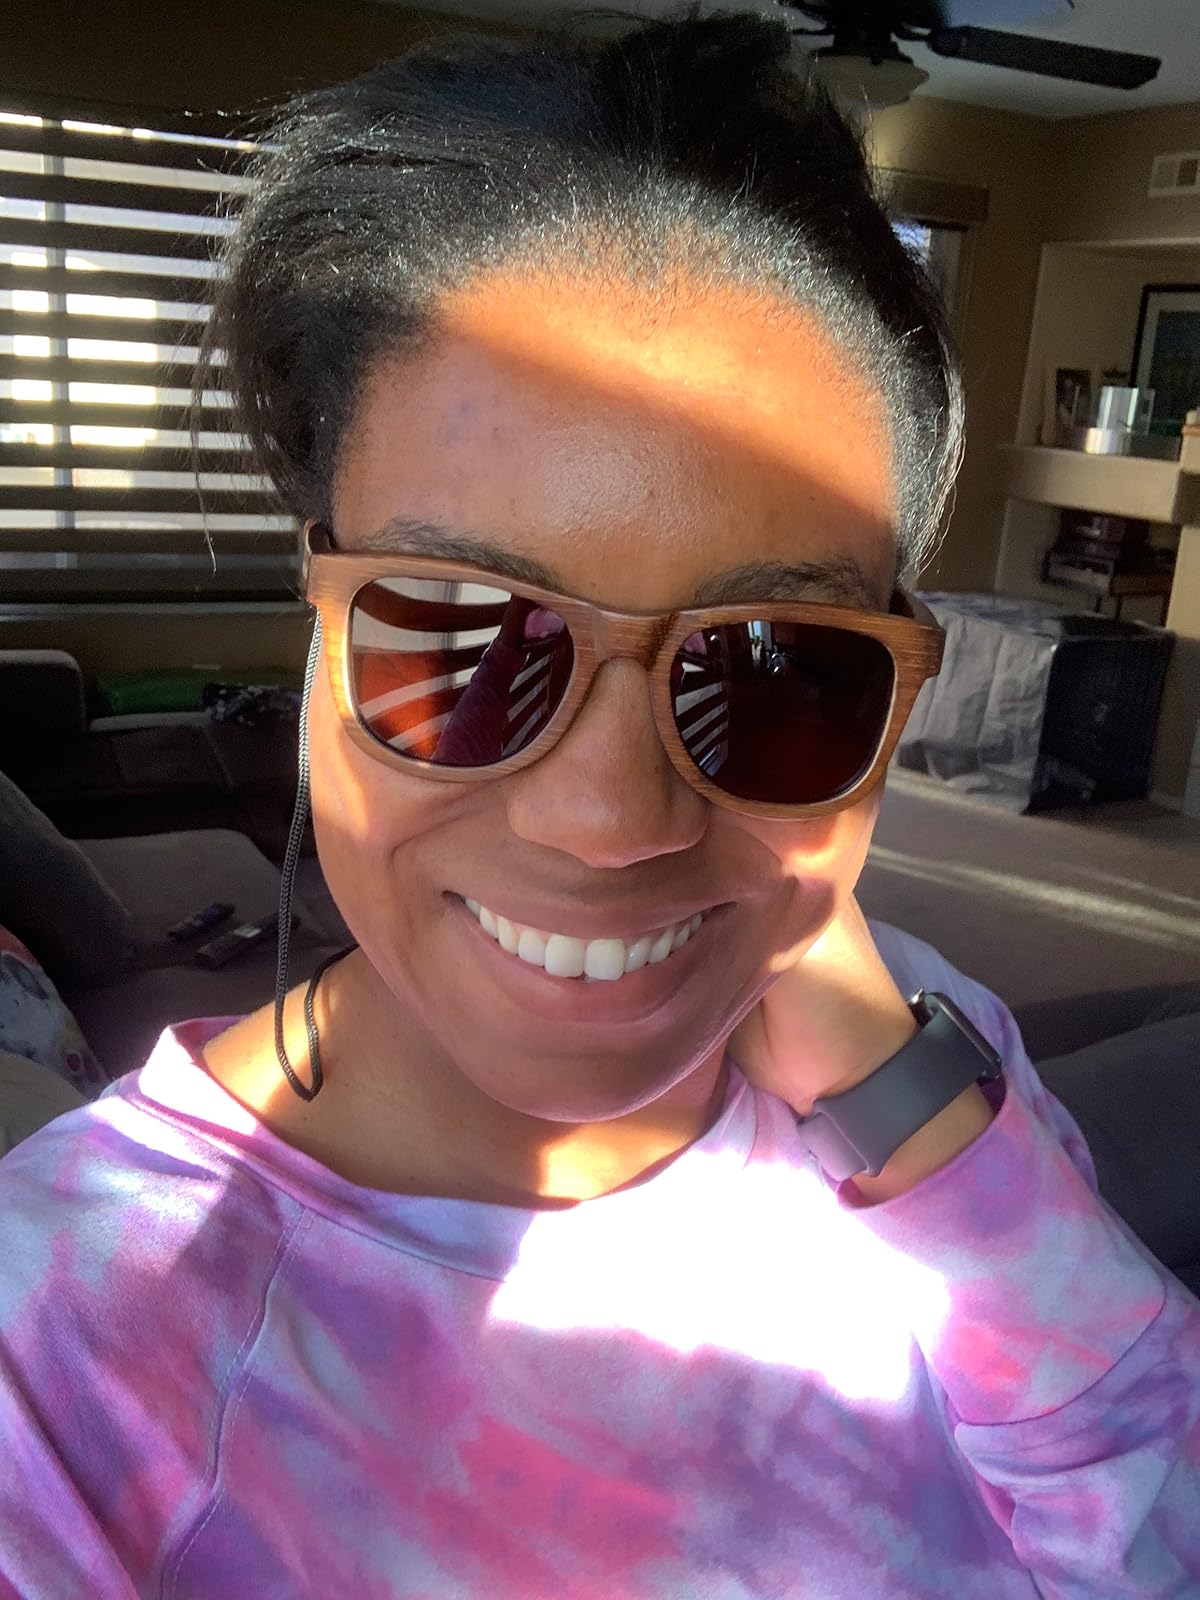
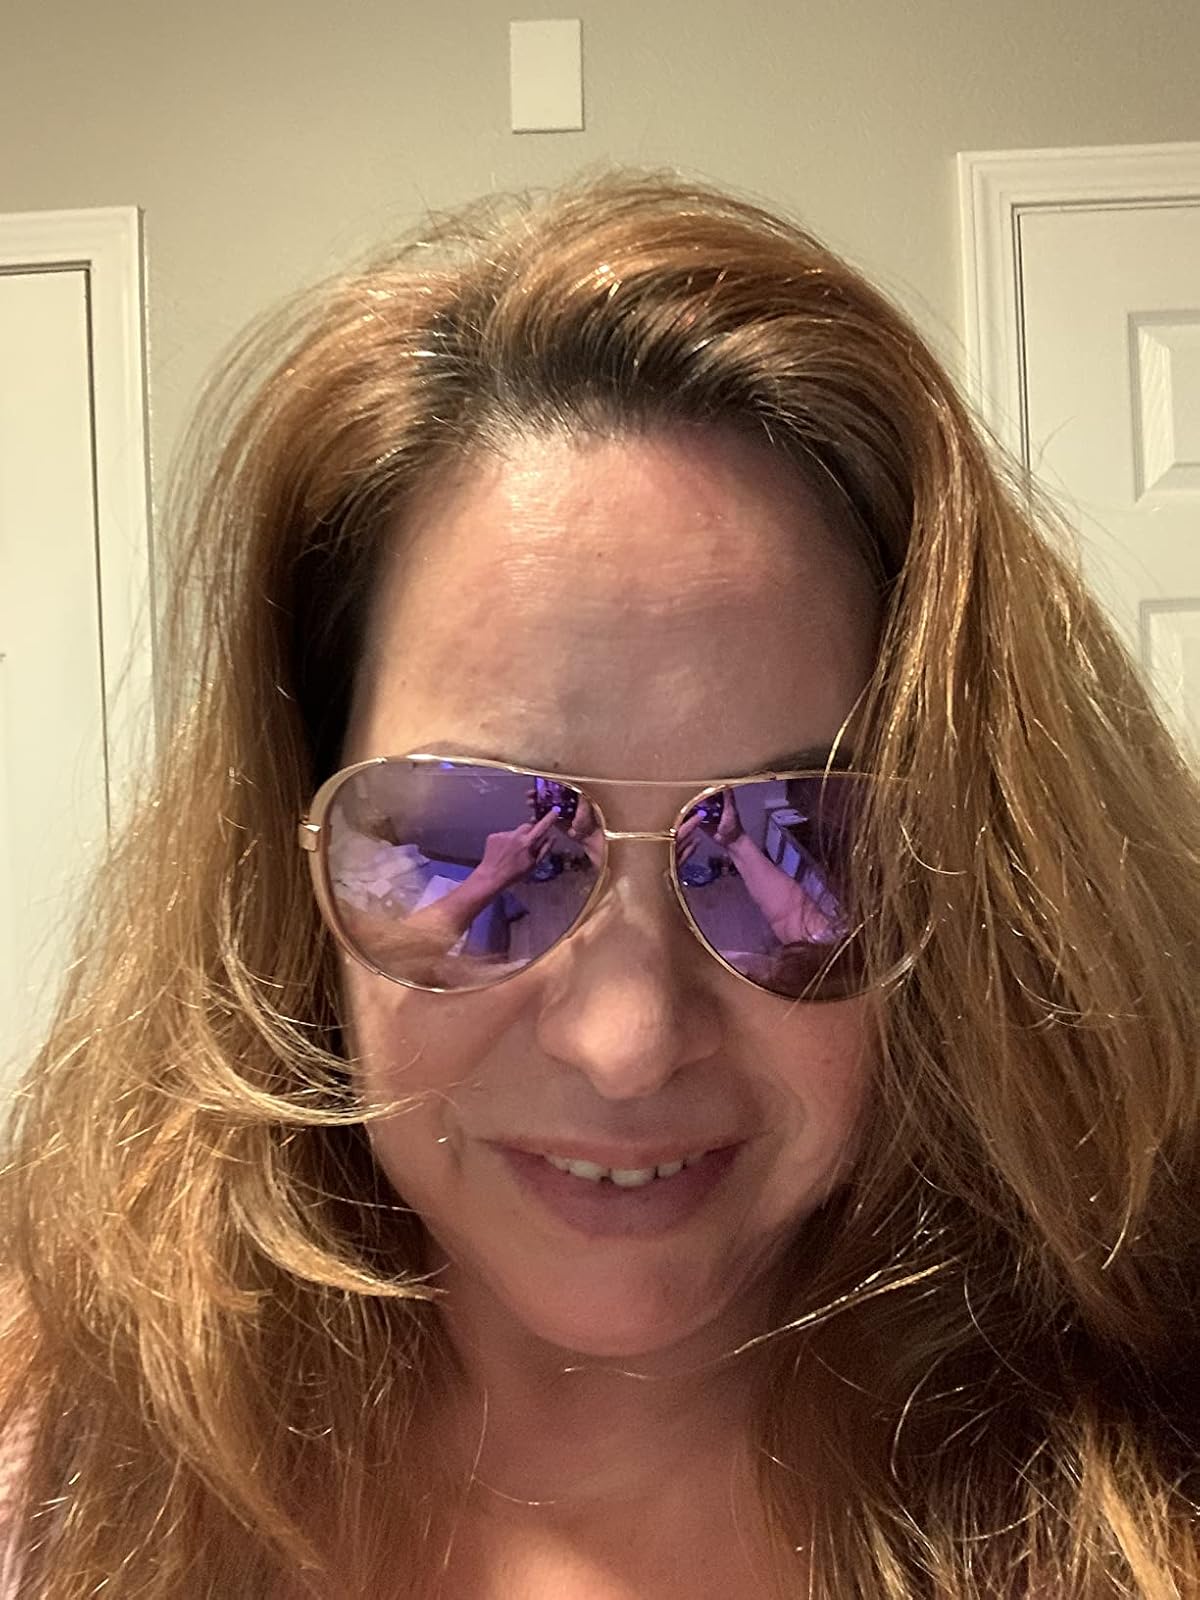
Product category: accessories_sunglasses
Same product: no